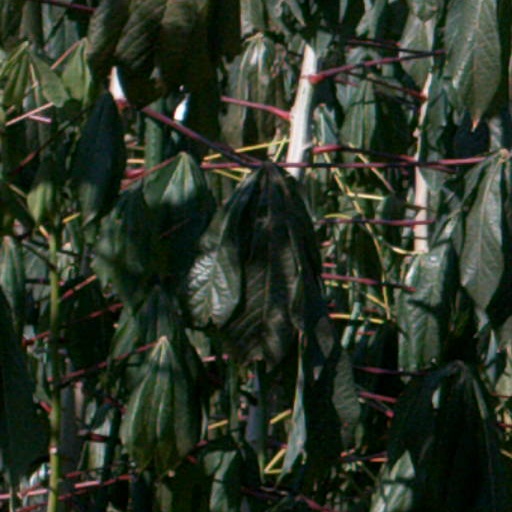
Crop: cassava